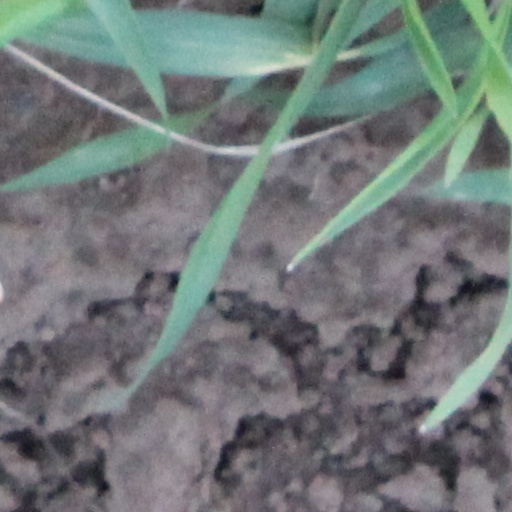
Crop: wheat